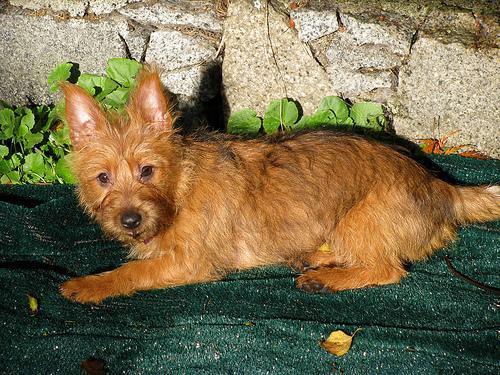
Australian_terrier